Uzina Pagoda

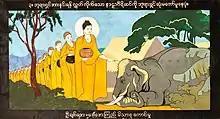
Artwork Above South Walkway Entrance to Uzina Pagoda (one of several)

The Uzina Pagoda, also known as the U Zina Pagaoda, is a Buddhist temple in Mawlamyine, Mon State, Myanmar. Built in the 19th century, the temple contains hairs allegedly from the Buddha, and contains several sculptures symbolizing scene's from the Buddha's life. The temple itself is often associated with gemstones and wish fulfillment.